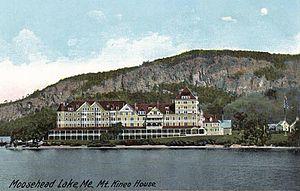
Le lac de Moosehead est un lac dans l’État du Maine, aux États-Unis. Situé au cœur des Appalaches, il est la source de la rivière Kennebec. Il est bordé au sud par la ville de Greenville et au nord-ouest par Rockwood.